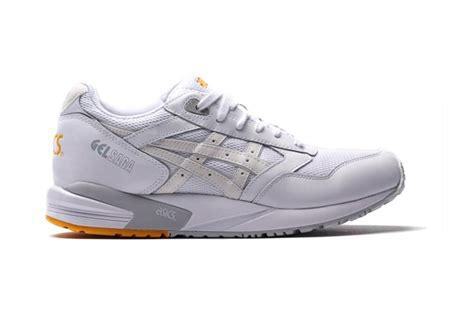
Brand: Asics
Model: Gel Saga